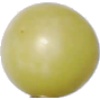
Label: Grape White 2